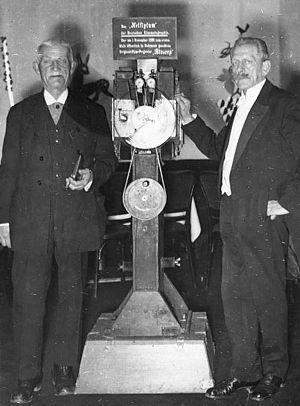
Max Skladanowsky est un réalisateur, producteur et directeur de la photographie allemand, né le 30 avril 1863 à Berlin-Pankow et mort le 30 novembre 1939 à Berlin.
Le Bioskop est un procédé dit « réversible » de caméra de prise de vues de 2 × 55 mm et d’appareil de projection, également de 2 × 55 mm, présenté en public en 1895 par ses inventeurs, les frères Skladanowsky.